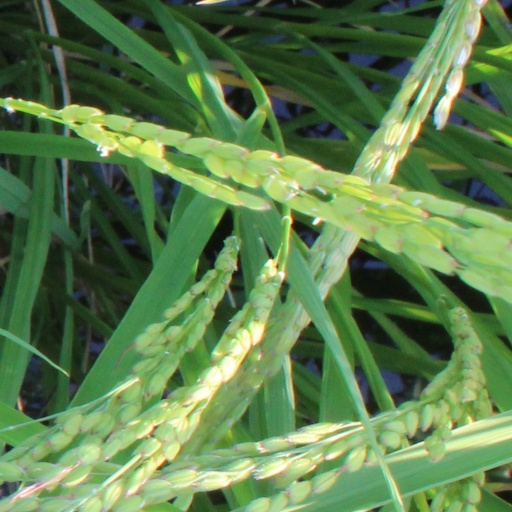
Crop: rice